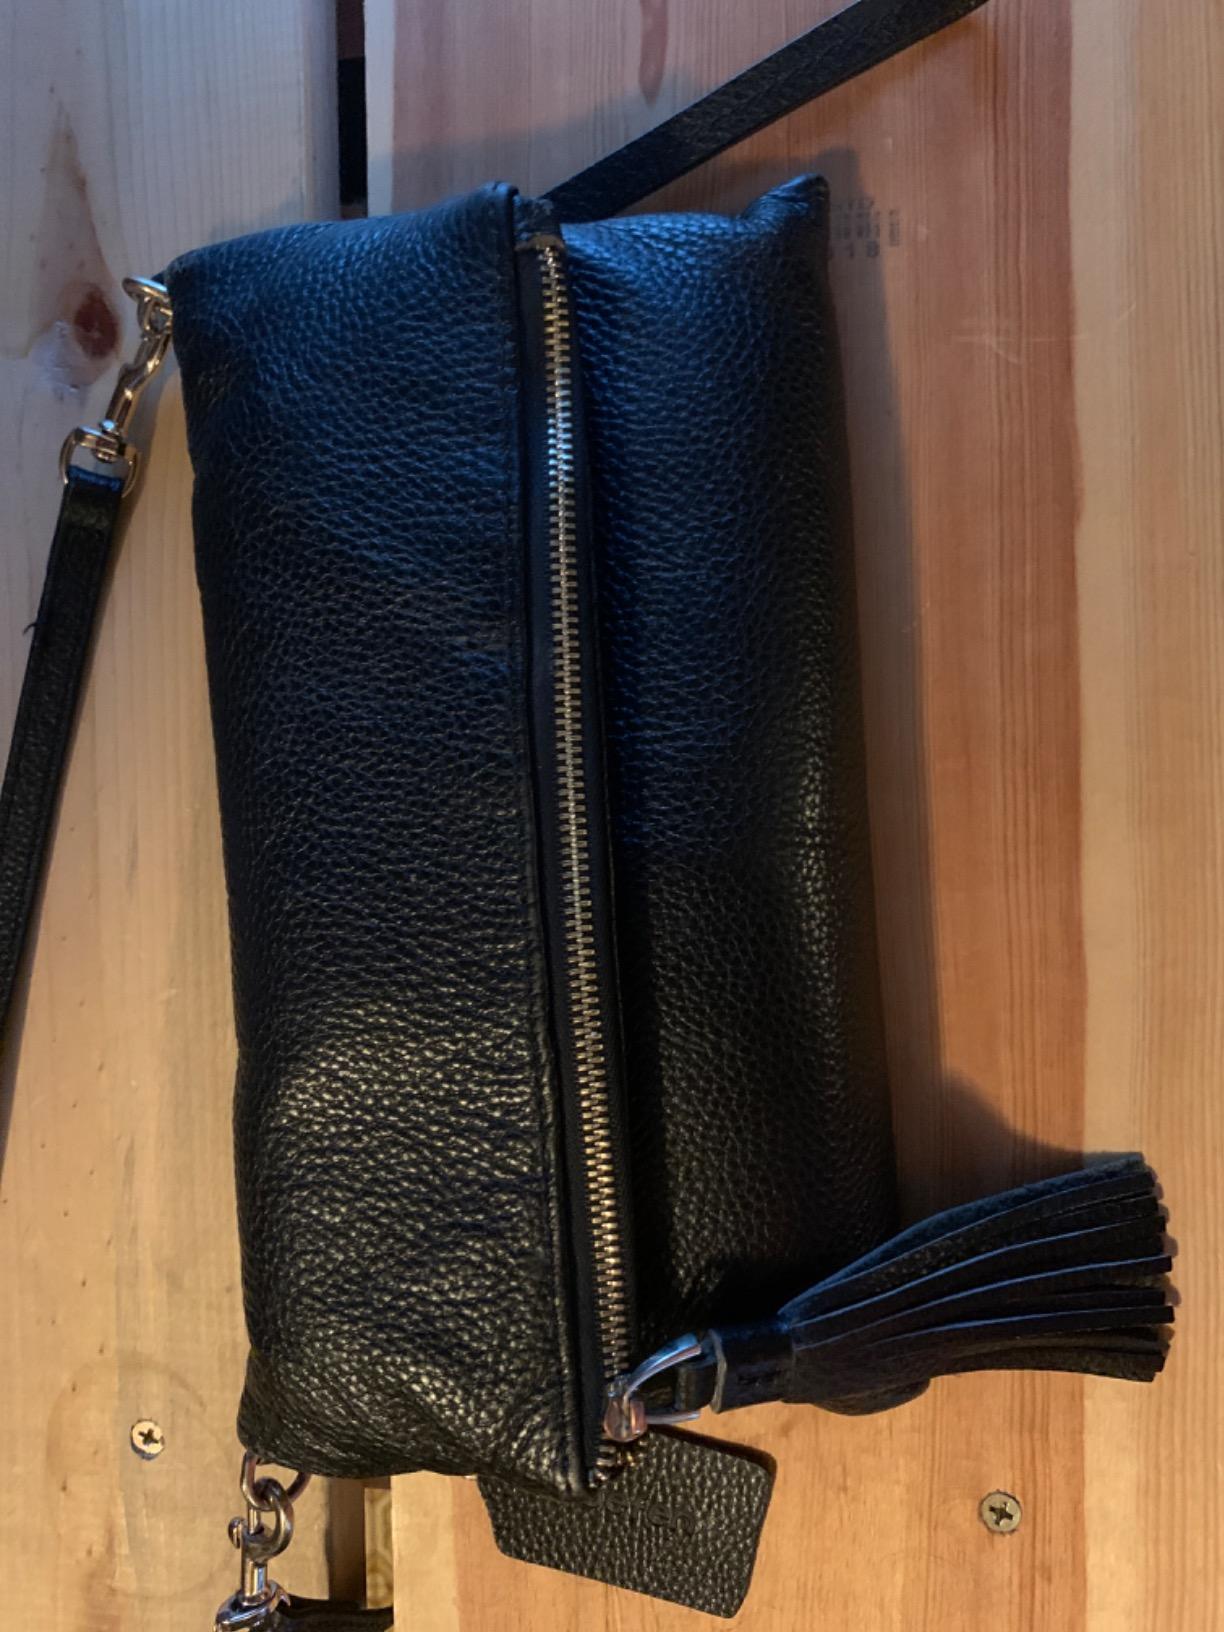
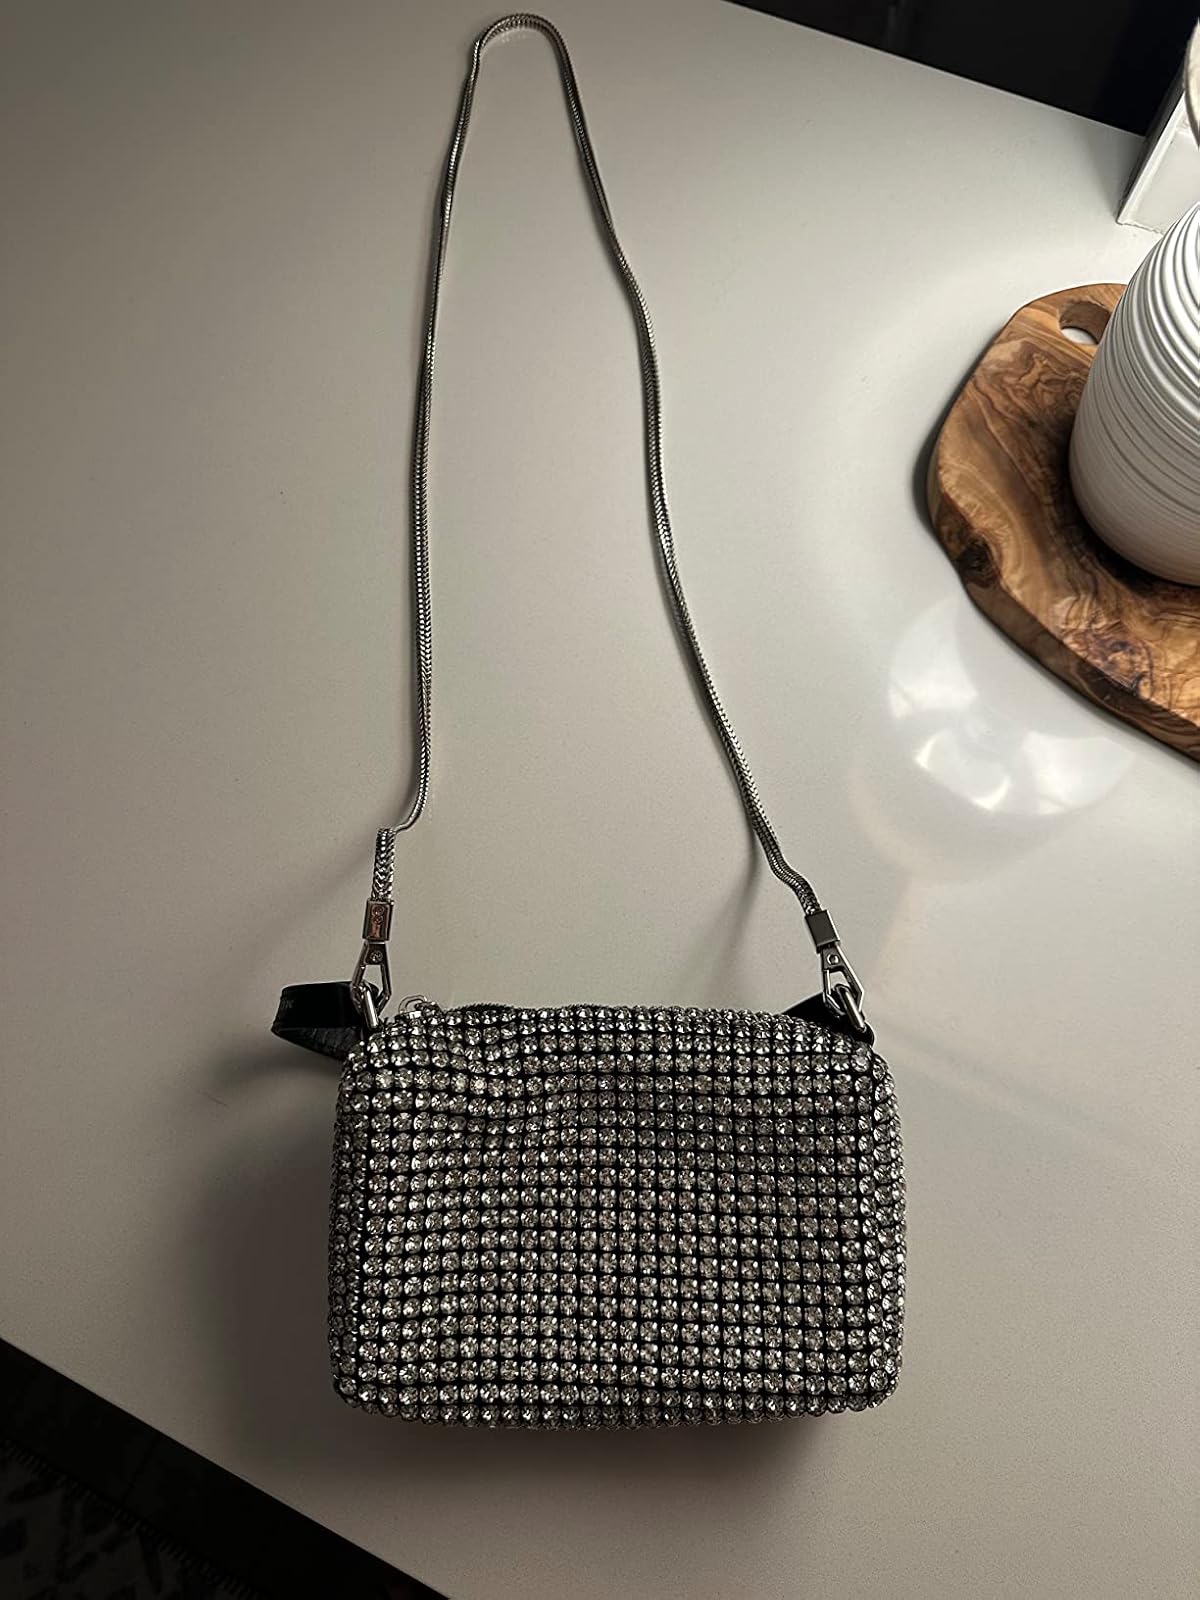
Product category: accessories_handbag
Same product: no